Robert Udny

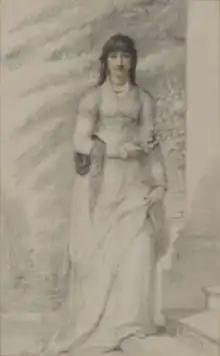
Margaret Udny, drawing by Richard Cosway c.1801, modified after Robert Udny's 1802 death

Udny married, firstly, Miss Hougham: she was sister to Ann Hougham, daughter of Culpeper Hougham, who married Spencer Compton, 8th Earl of Northampton; according to Frederick Charles Cass, her given name was Mary, and they had a daughter Jane baptised 1763. Their daughter Mary married in 1785 Sir William Cunynghame, 4th Baronet. Udny married as his second wife Margaret Jordan, known as Martha.